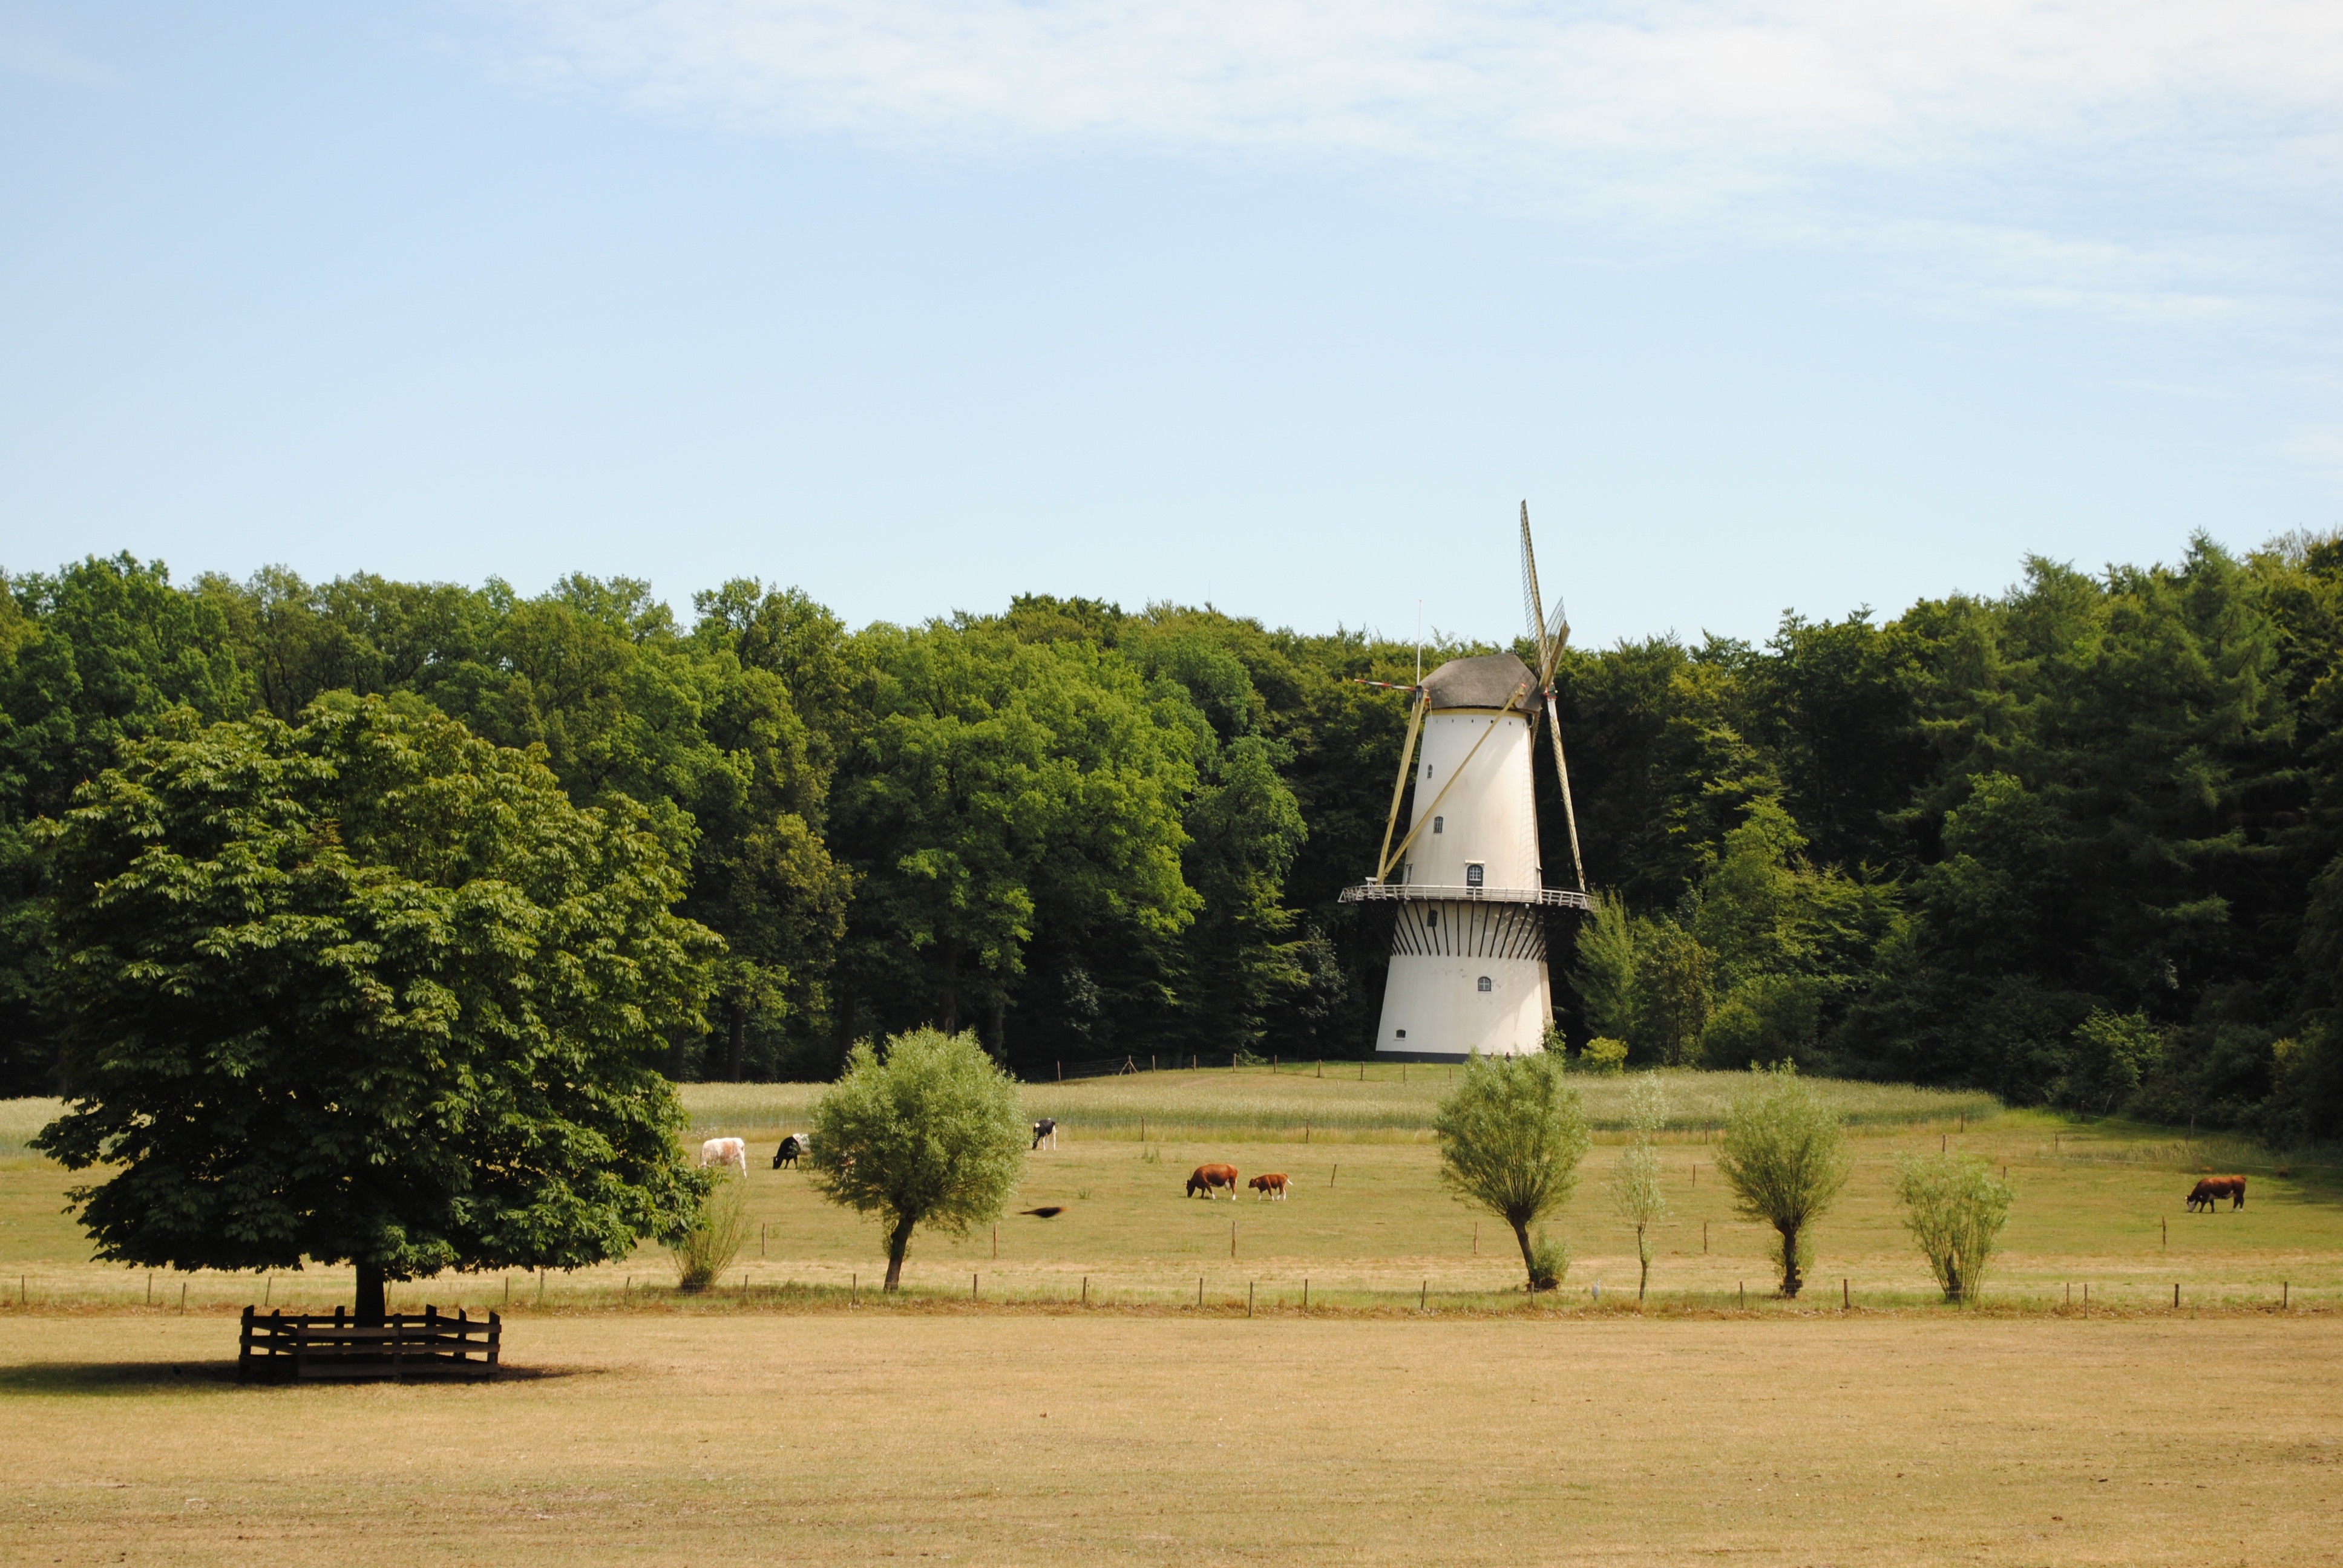
landscape, tree, building, chateau, monument, tower, place of worship, holland, netherlands, mill, historical, estate, historic mill, rural area